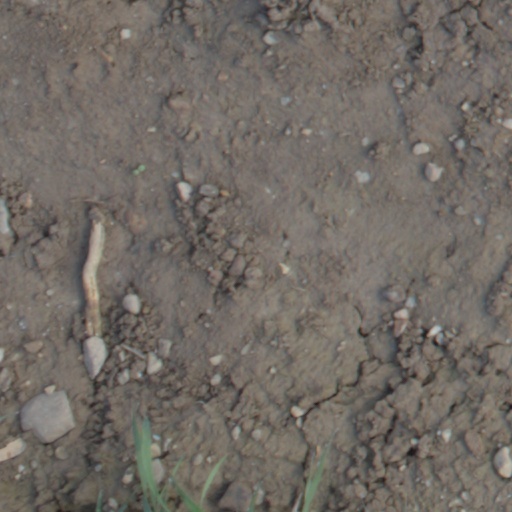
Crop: wheat